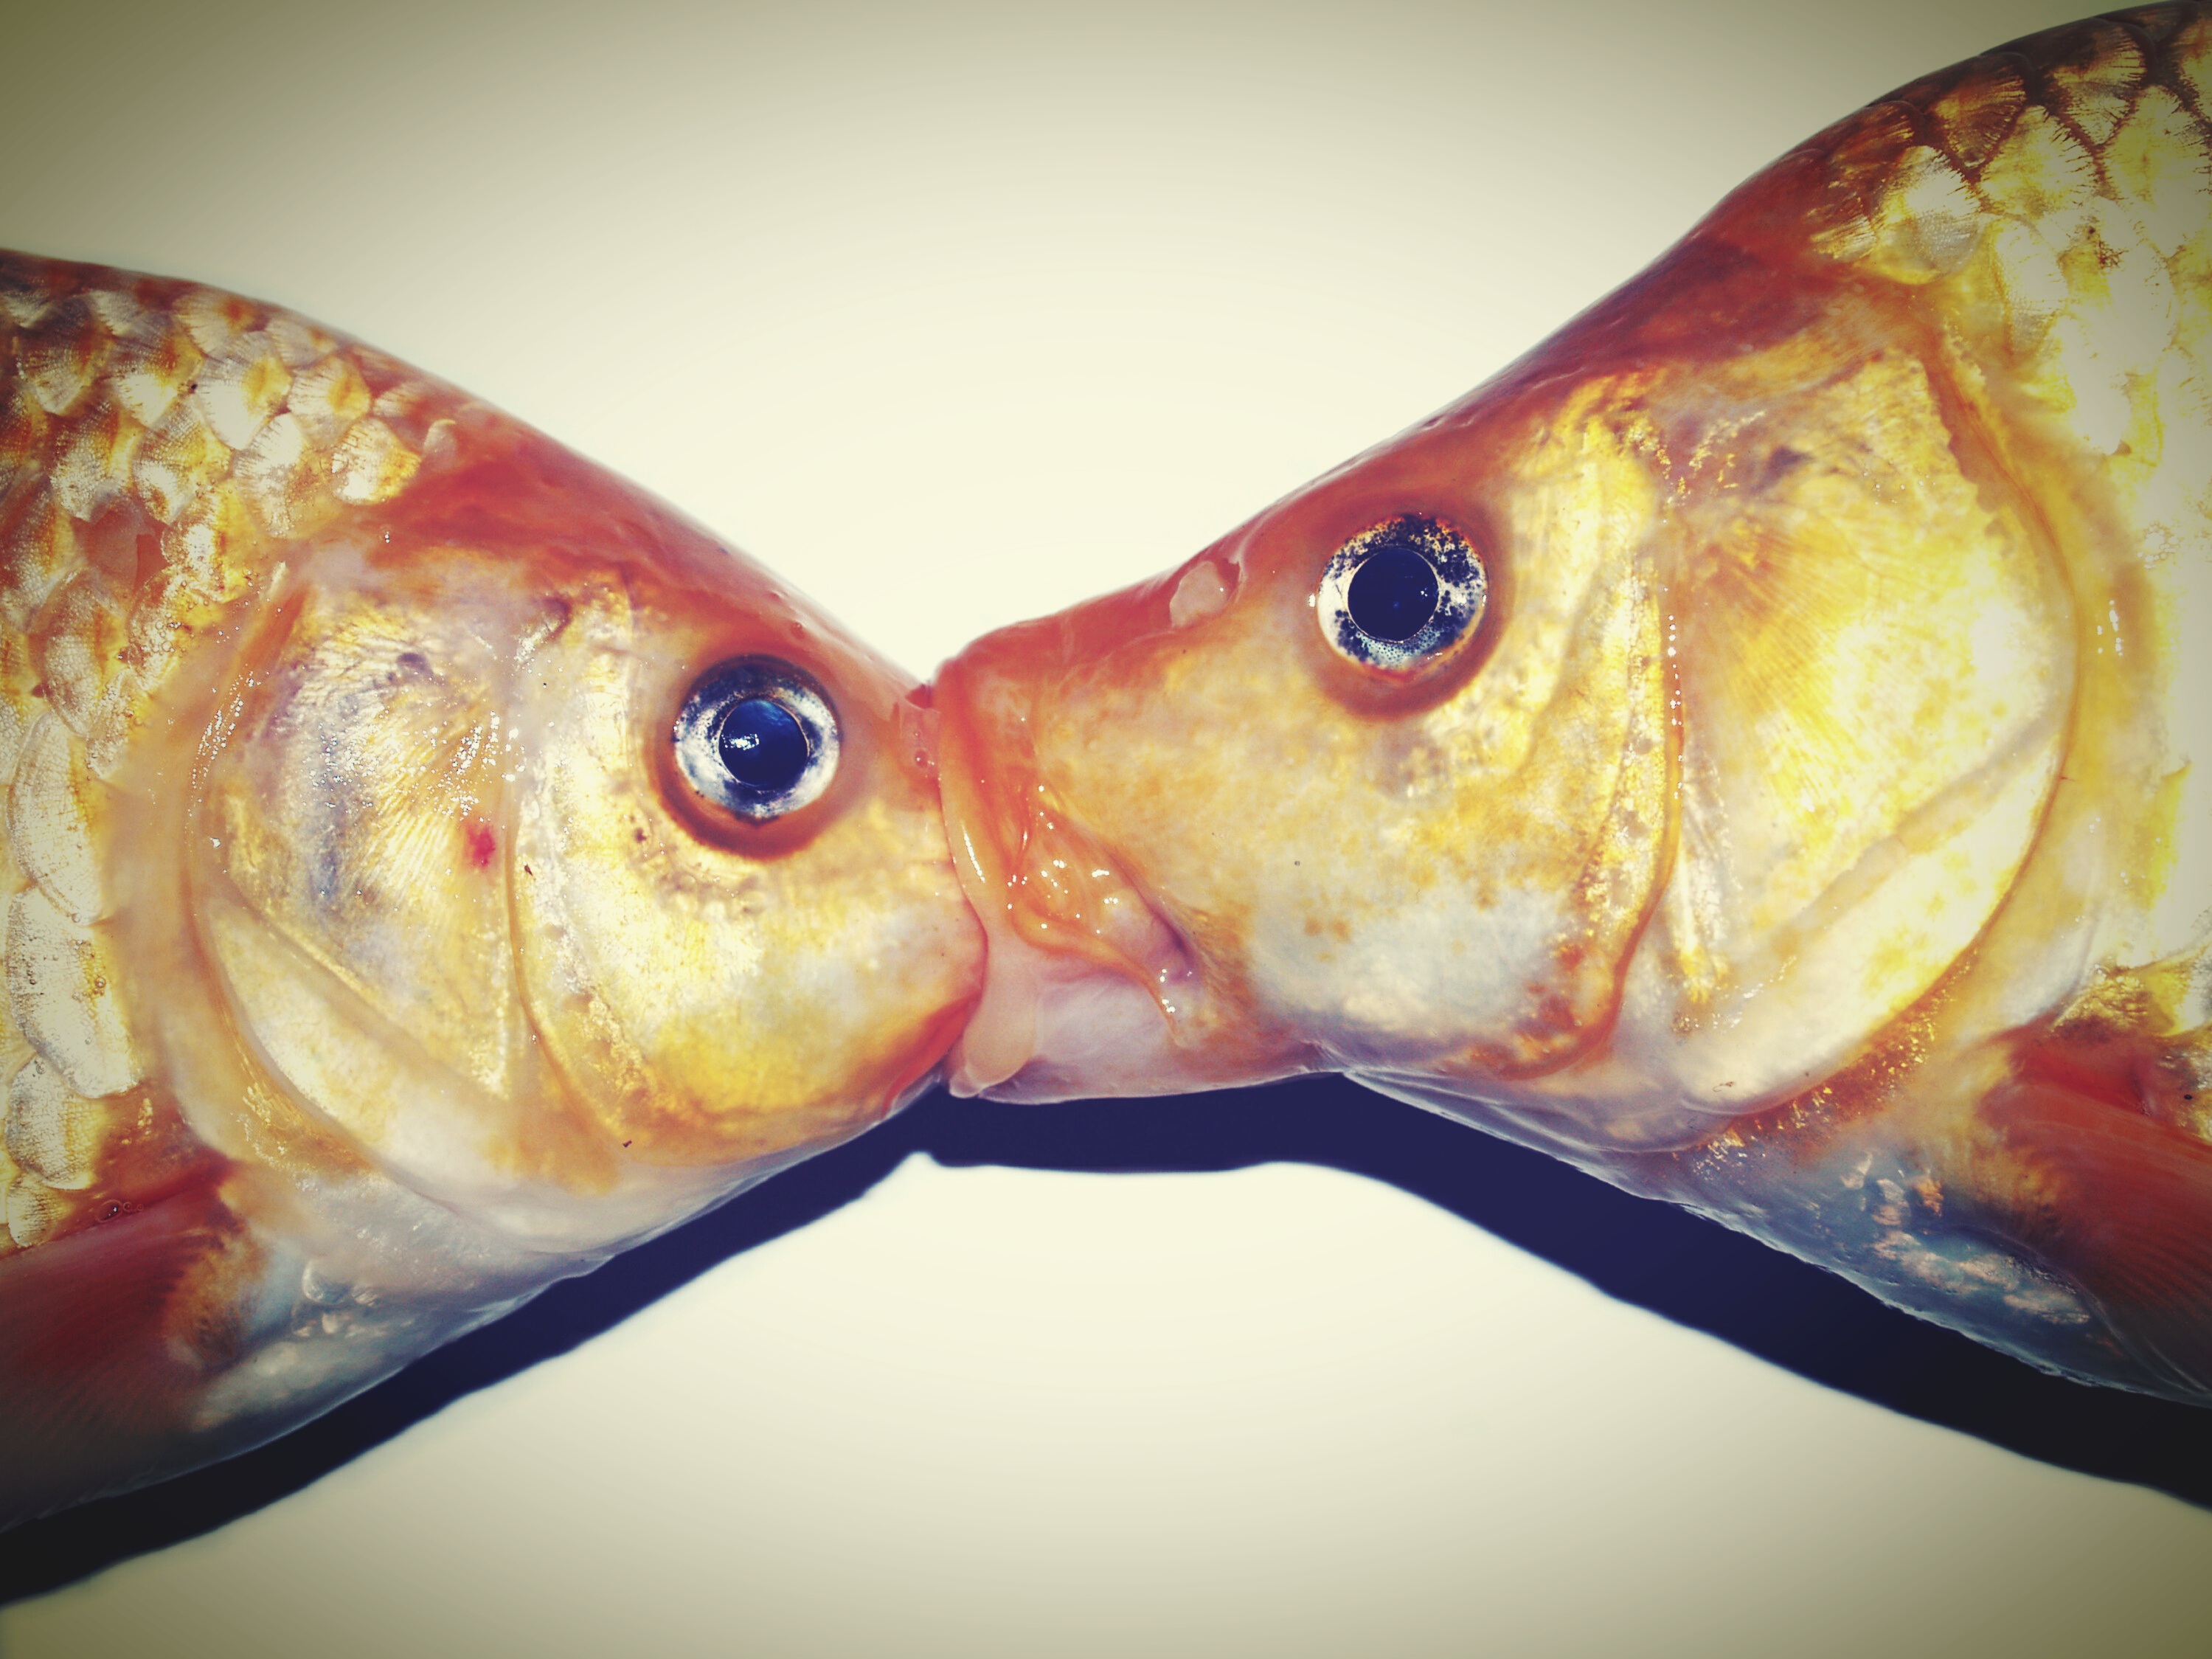
nature, dish, food, fishing, seafood, fresh, fish, cuisine, close up, of, animals, lot, koi, bream, hobby, freshwater, roach